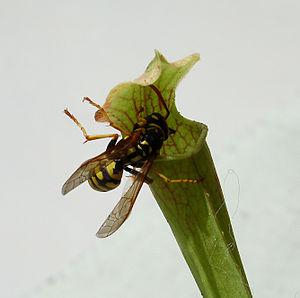
Les Sarracénies ou Sarracènes sont des plantes originaires du sud-est des États-Unis et du Canada, de la famille des Sarracéniacées. Ce sont des « carnivores à pièges passifs ». Ces pièges sont des feuilles modifiées en forme d'urne et protégées par une coiffe, sauf chez Sarracenia psittacina chez qui elle a disparu par soudure de ses bords. Le nom de la plante fait référence à Michel Sarrazin, chirurgien, médecin et naturaliste en Nouvelle-France.